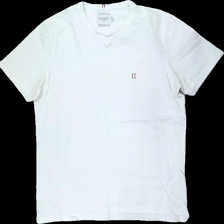
View: front
Type: T-shirt
Category: Men
Brand: Not in the list
Brand text on label: les deux
Colors: White, Red
Material: 100% cotton
Pattern: Logo print
Cut: Regular
Size: XL
Season: All
Stains: Major
Damage: fläck armhåla
Damage location: middle right
Damage 2: fläck armhåla
Damage 2 location: middle left
Damage 3 location: middle center
Price range: <50
Recommended usage: Export
Description: vit t-shirt med logga fram, fläckar i armhålorna